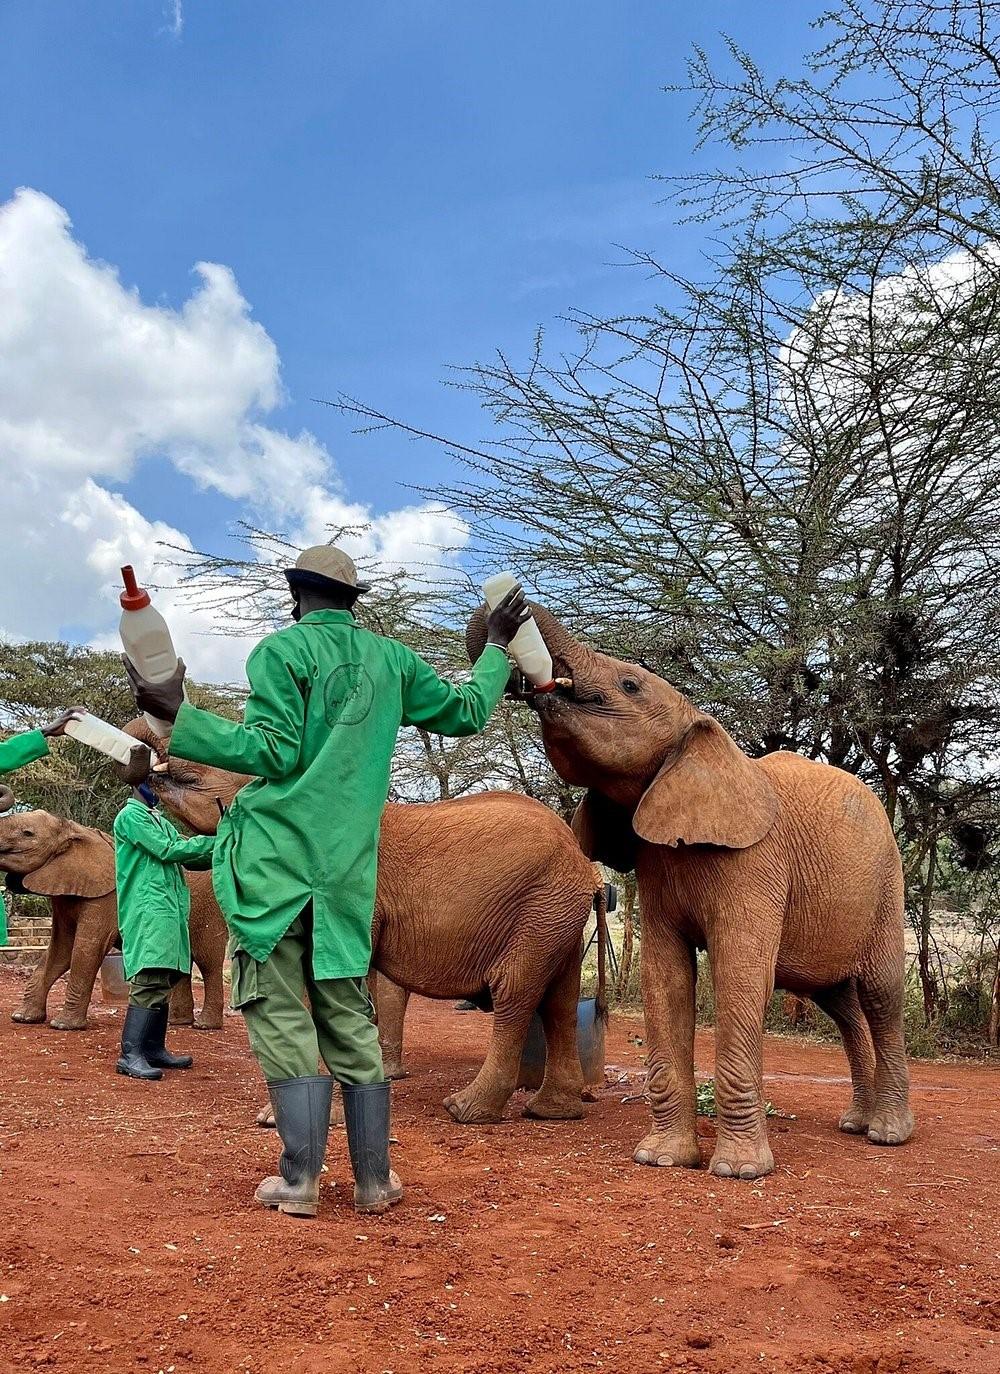
Wafanyakazi, wa moja kati ya hifadhi zinazopatikana hapa nchini wakiendelea na zoezi la kuwahudumia wanyama hao wanaofahamika kama tembo, wanaokamilisha idadi ya wanyama wakubwa watano wanyama hawa ni wazuri na wanaochangia kwa kiwango kikubwa shughuli za utalii hapa nchini.